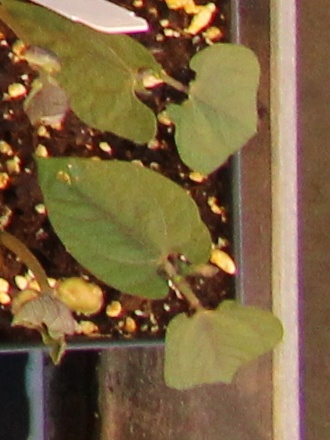
Label: Blackbean